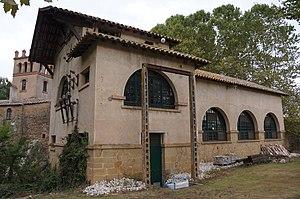
Rafael Masó i Valentí, né le 16 août 1880 à Gérone et mort le 13 juillet 1935 dans la même ville, est un architecte espagnol de Catalogne.